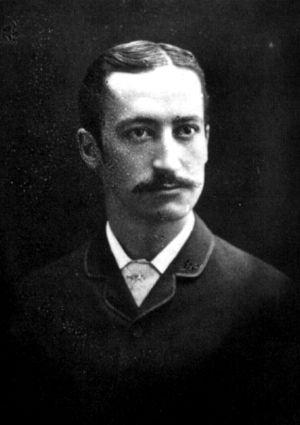
José Antonio de Lavalle y Arias de Savedra est un historien, diplomate et homme politique péruvien.